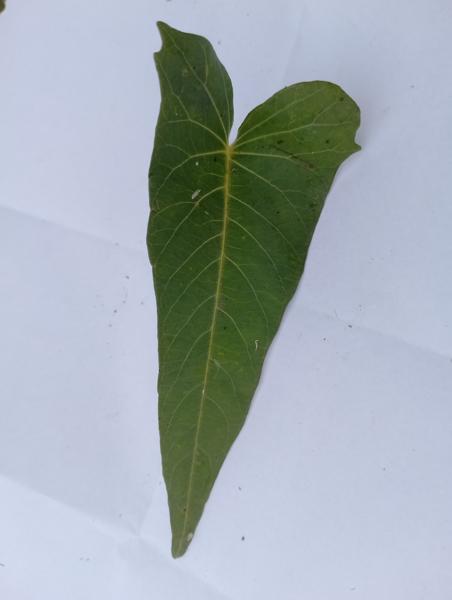
Weed species: Ipomoea aquatic